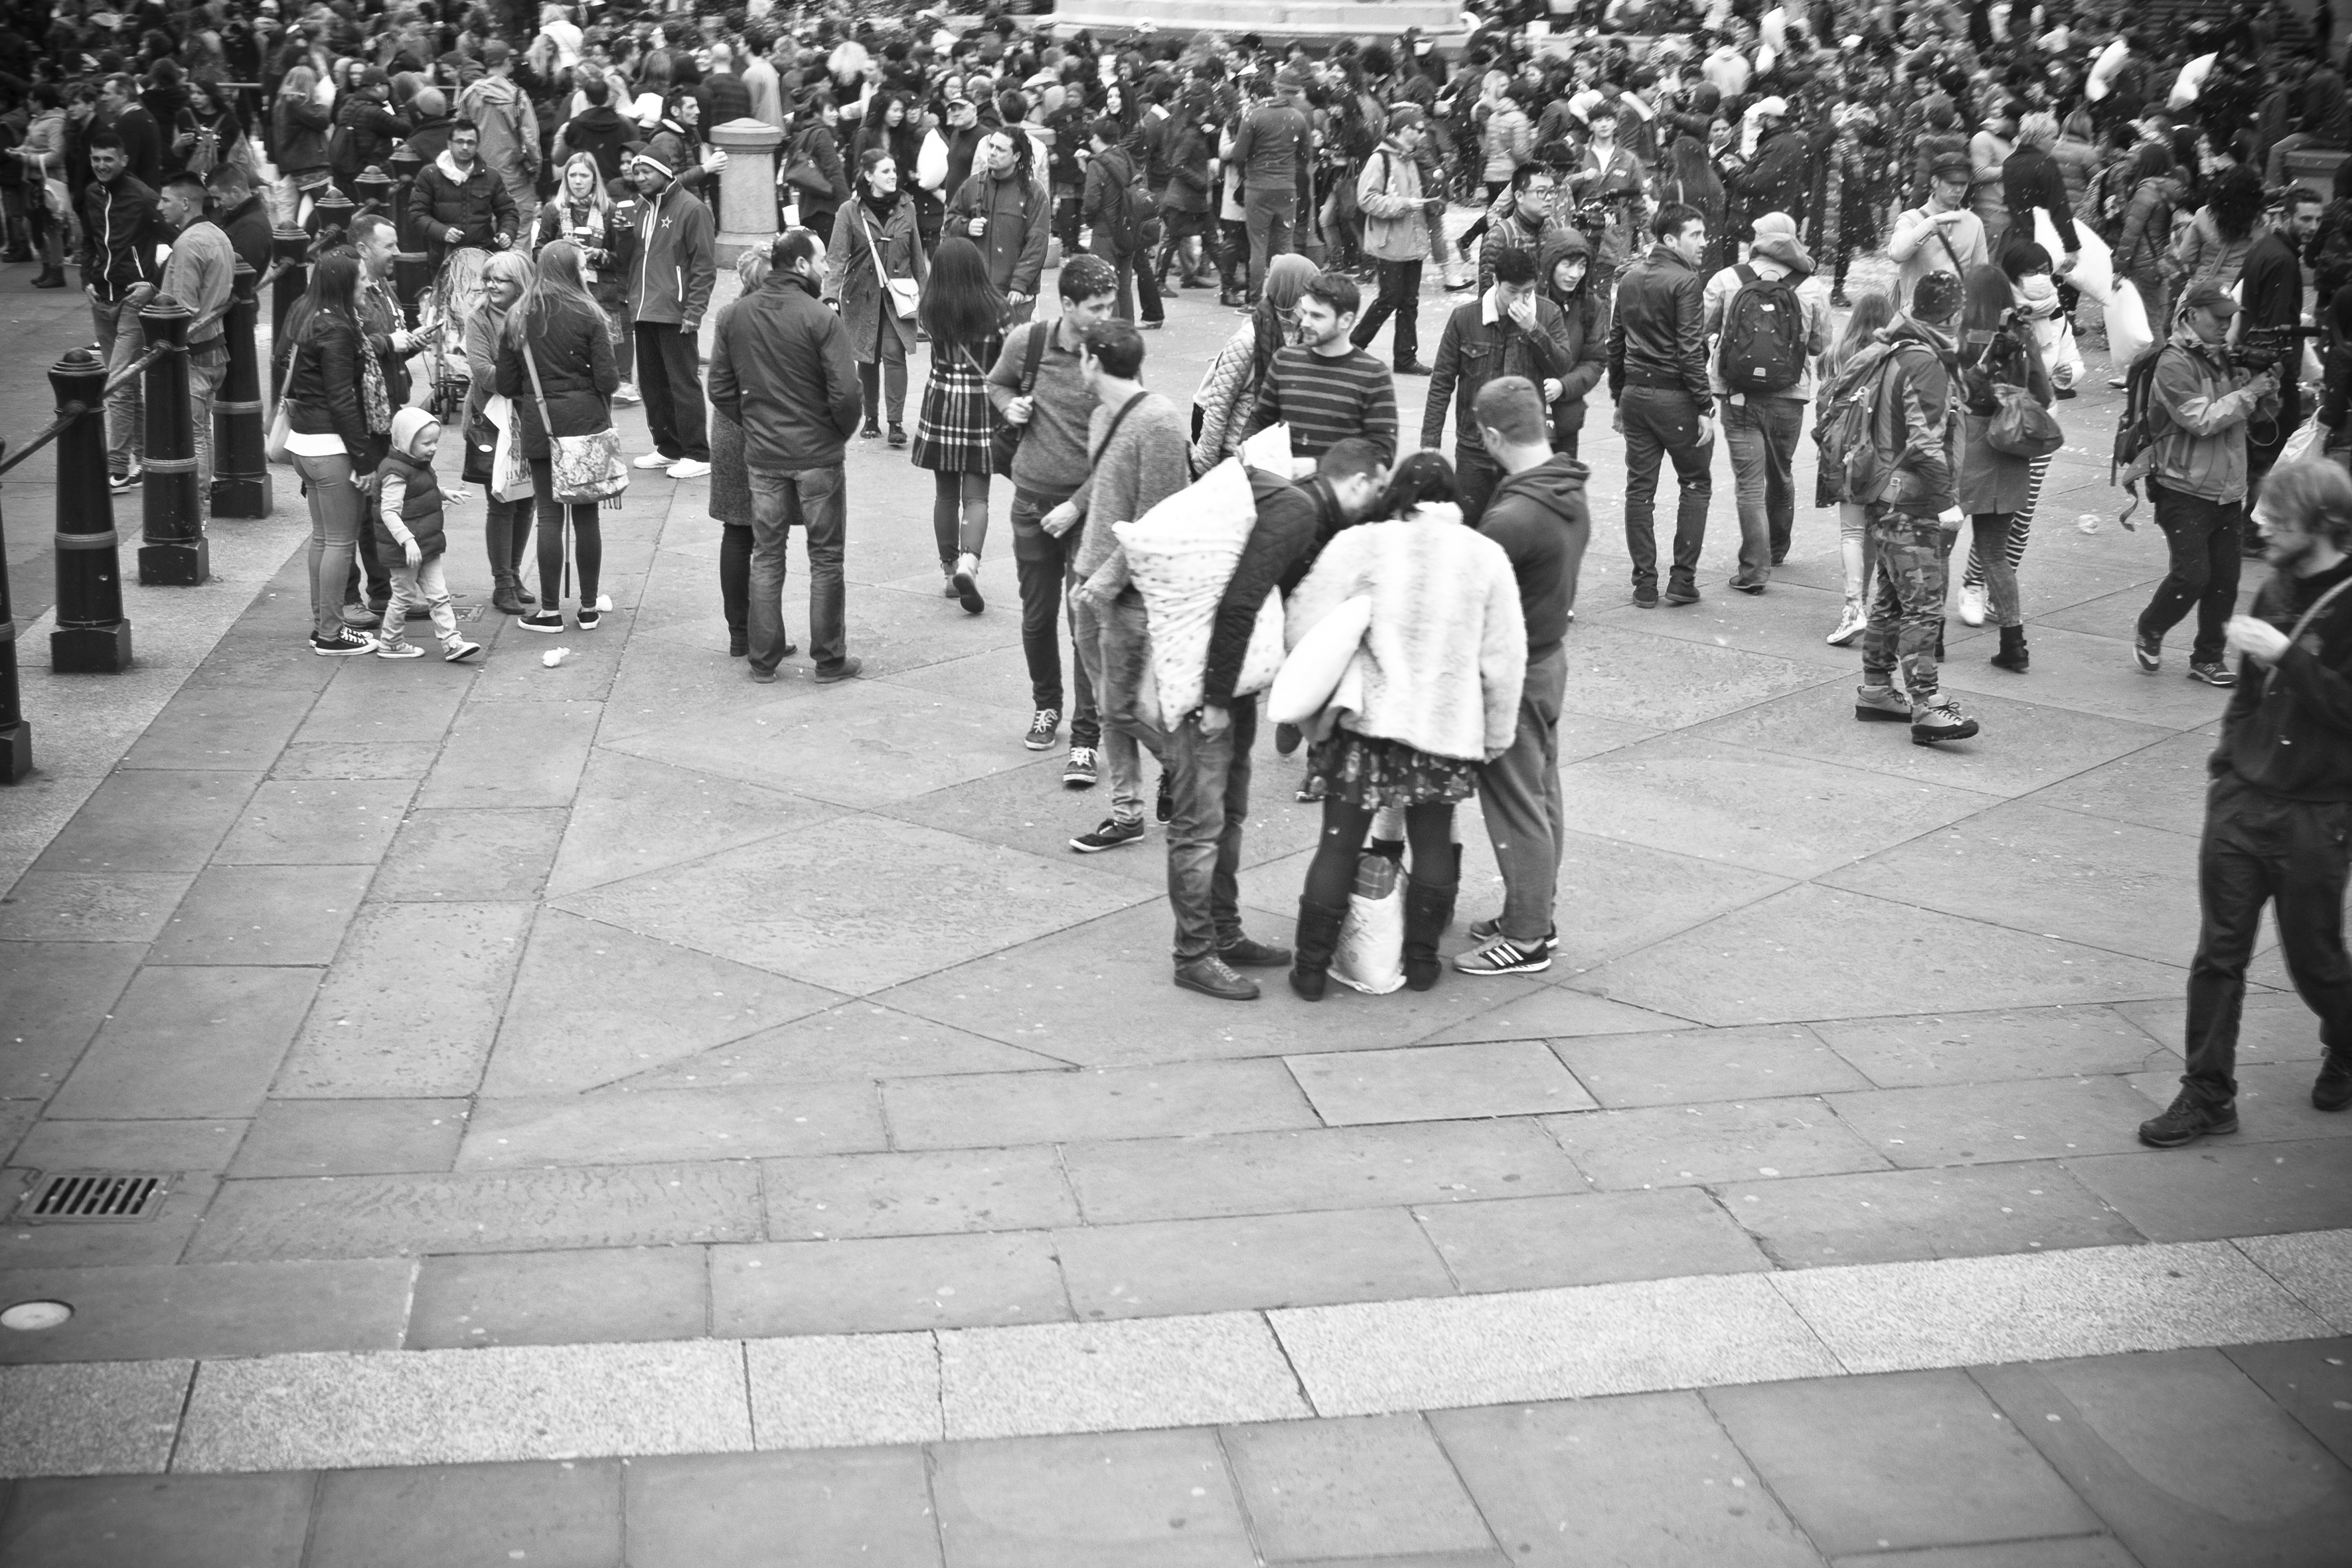
pedestrian, black and white, people, road, white, street, photography, urban, crowd, travel, fujifilm, market, black, monochrome, uk, england, bw, blackandwhite, blackwhite, london, infrastructure, ngc, photograph, snapshot, noiretblanc, fuji, fujixt1, fujix, pedestrian crossing, monochrome photography